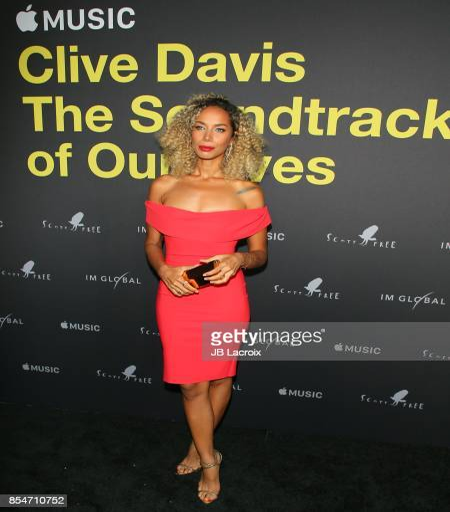
pop artist attends the premiere